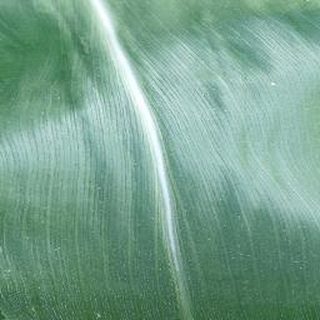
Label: healthy_corn